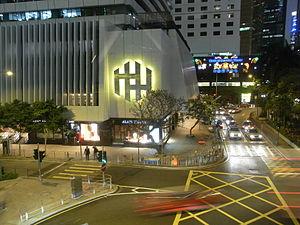
Hutchison Whampoa Limited — abrégé en HWL, en chinois : 和記黃埔有限公司 — était l’une des plus importantes sociétés cotées à la Bourse de Hong Kong. Elle a fusionné en juin 2015 avec Cheung Kong Holdings pour former un nouveau conglomérat nommé CK Hutchison Holdings.
CK Hutchison Holdings Limited est un conglomérat multinational enregistré aux îles Caïmans et basé à Hong Kong. C'est l’une des plus importantes sociétés cotées à la Bourse de Hong Kong.